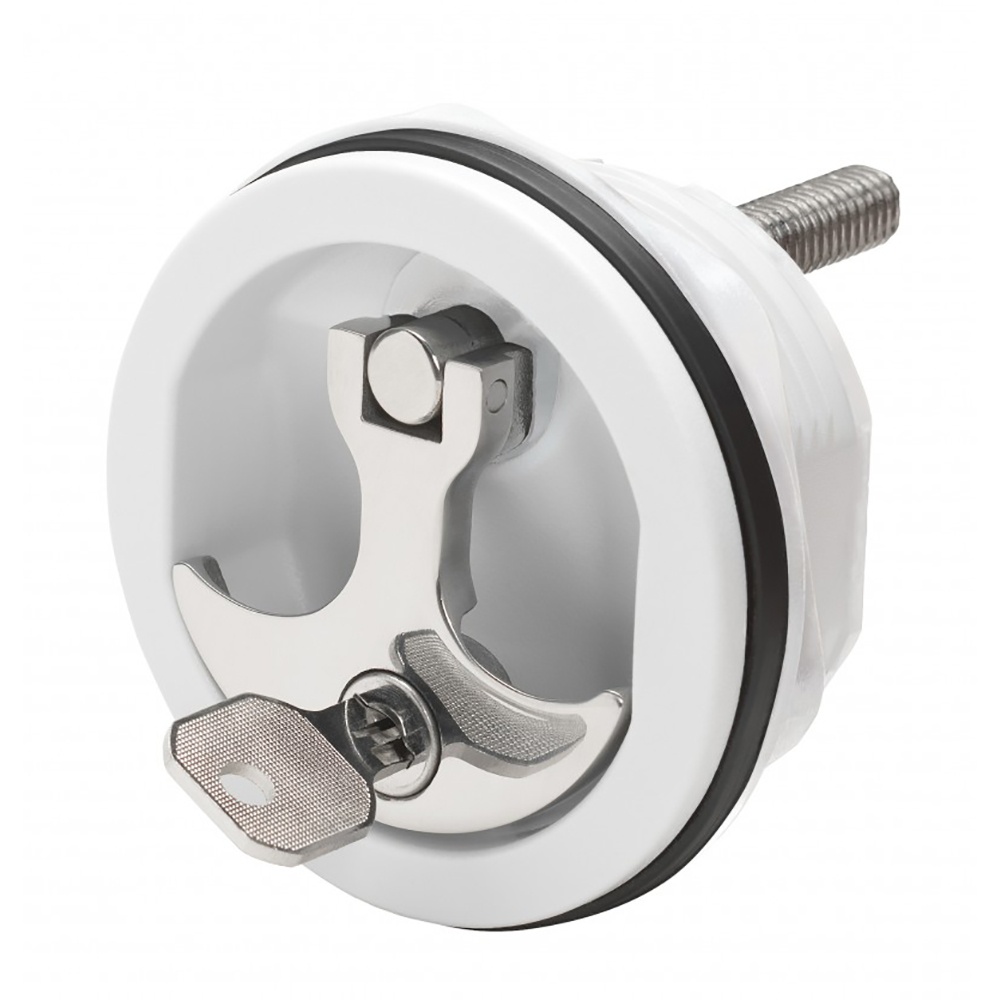
Whitecap Compression Handle CP Zamac/White Nylon Locking Fresh Water Use Only [S-1415WC]
Compression Handle CP Zamac/White Nylon Locking Fresh Water Use Only Features: CP/Zamac/White Nylon Locking Compression handle O.D. - 3" Cut-Out - 2-1/2" Surface Depth - 1/8"-3/4" Shaft - 3/8" (metric threads) Has a keyed lock For Fresh water installation only In order to receive a cam bar the item needs to be carded, please add a “C” to the item when ordering this item
Brand: Whitecap
Category: Hardware > Hardware Accessories > Hardware Fasteners > Nails > Boat Nails